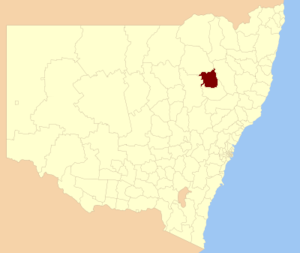
Le comté de Gunnedah est une zone d'administration locale au nord-est de la Nouvelle-Galles du Sud en Australie.